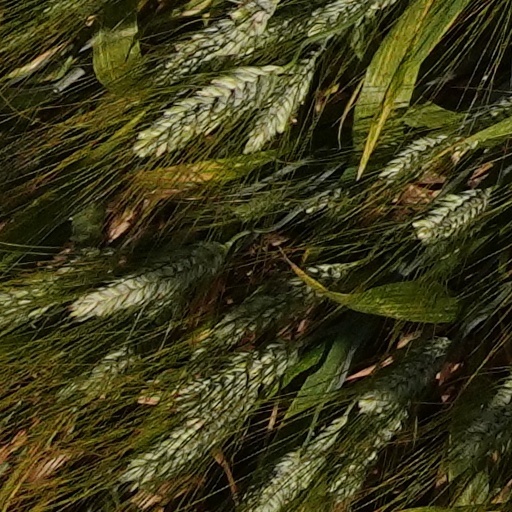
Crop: wheat